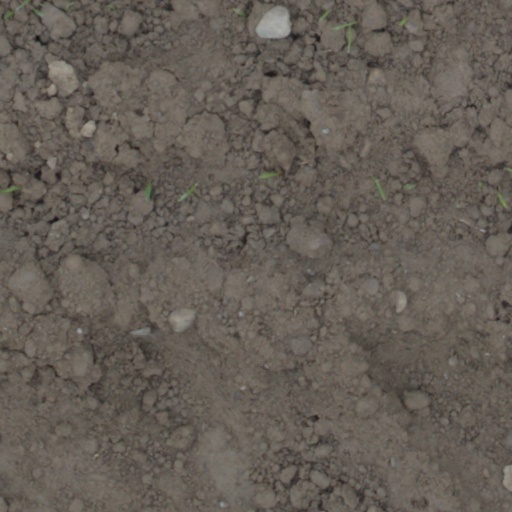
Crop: wheat